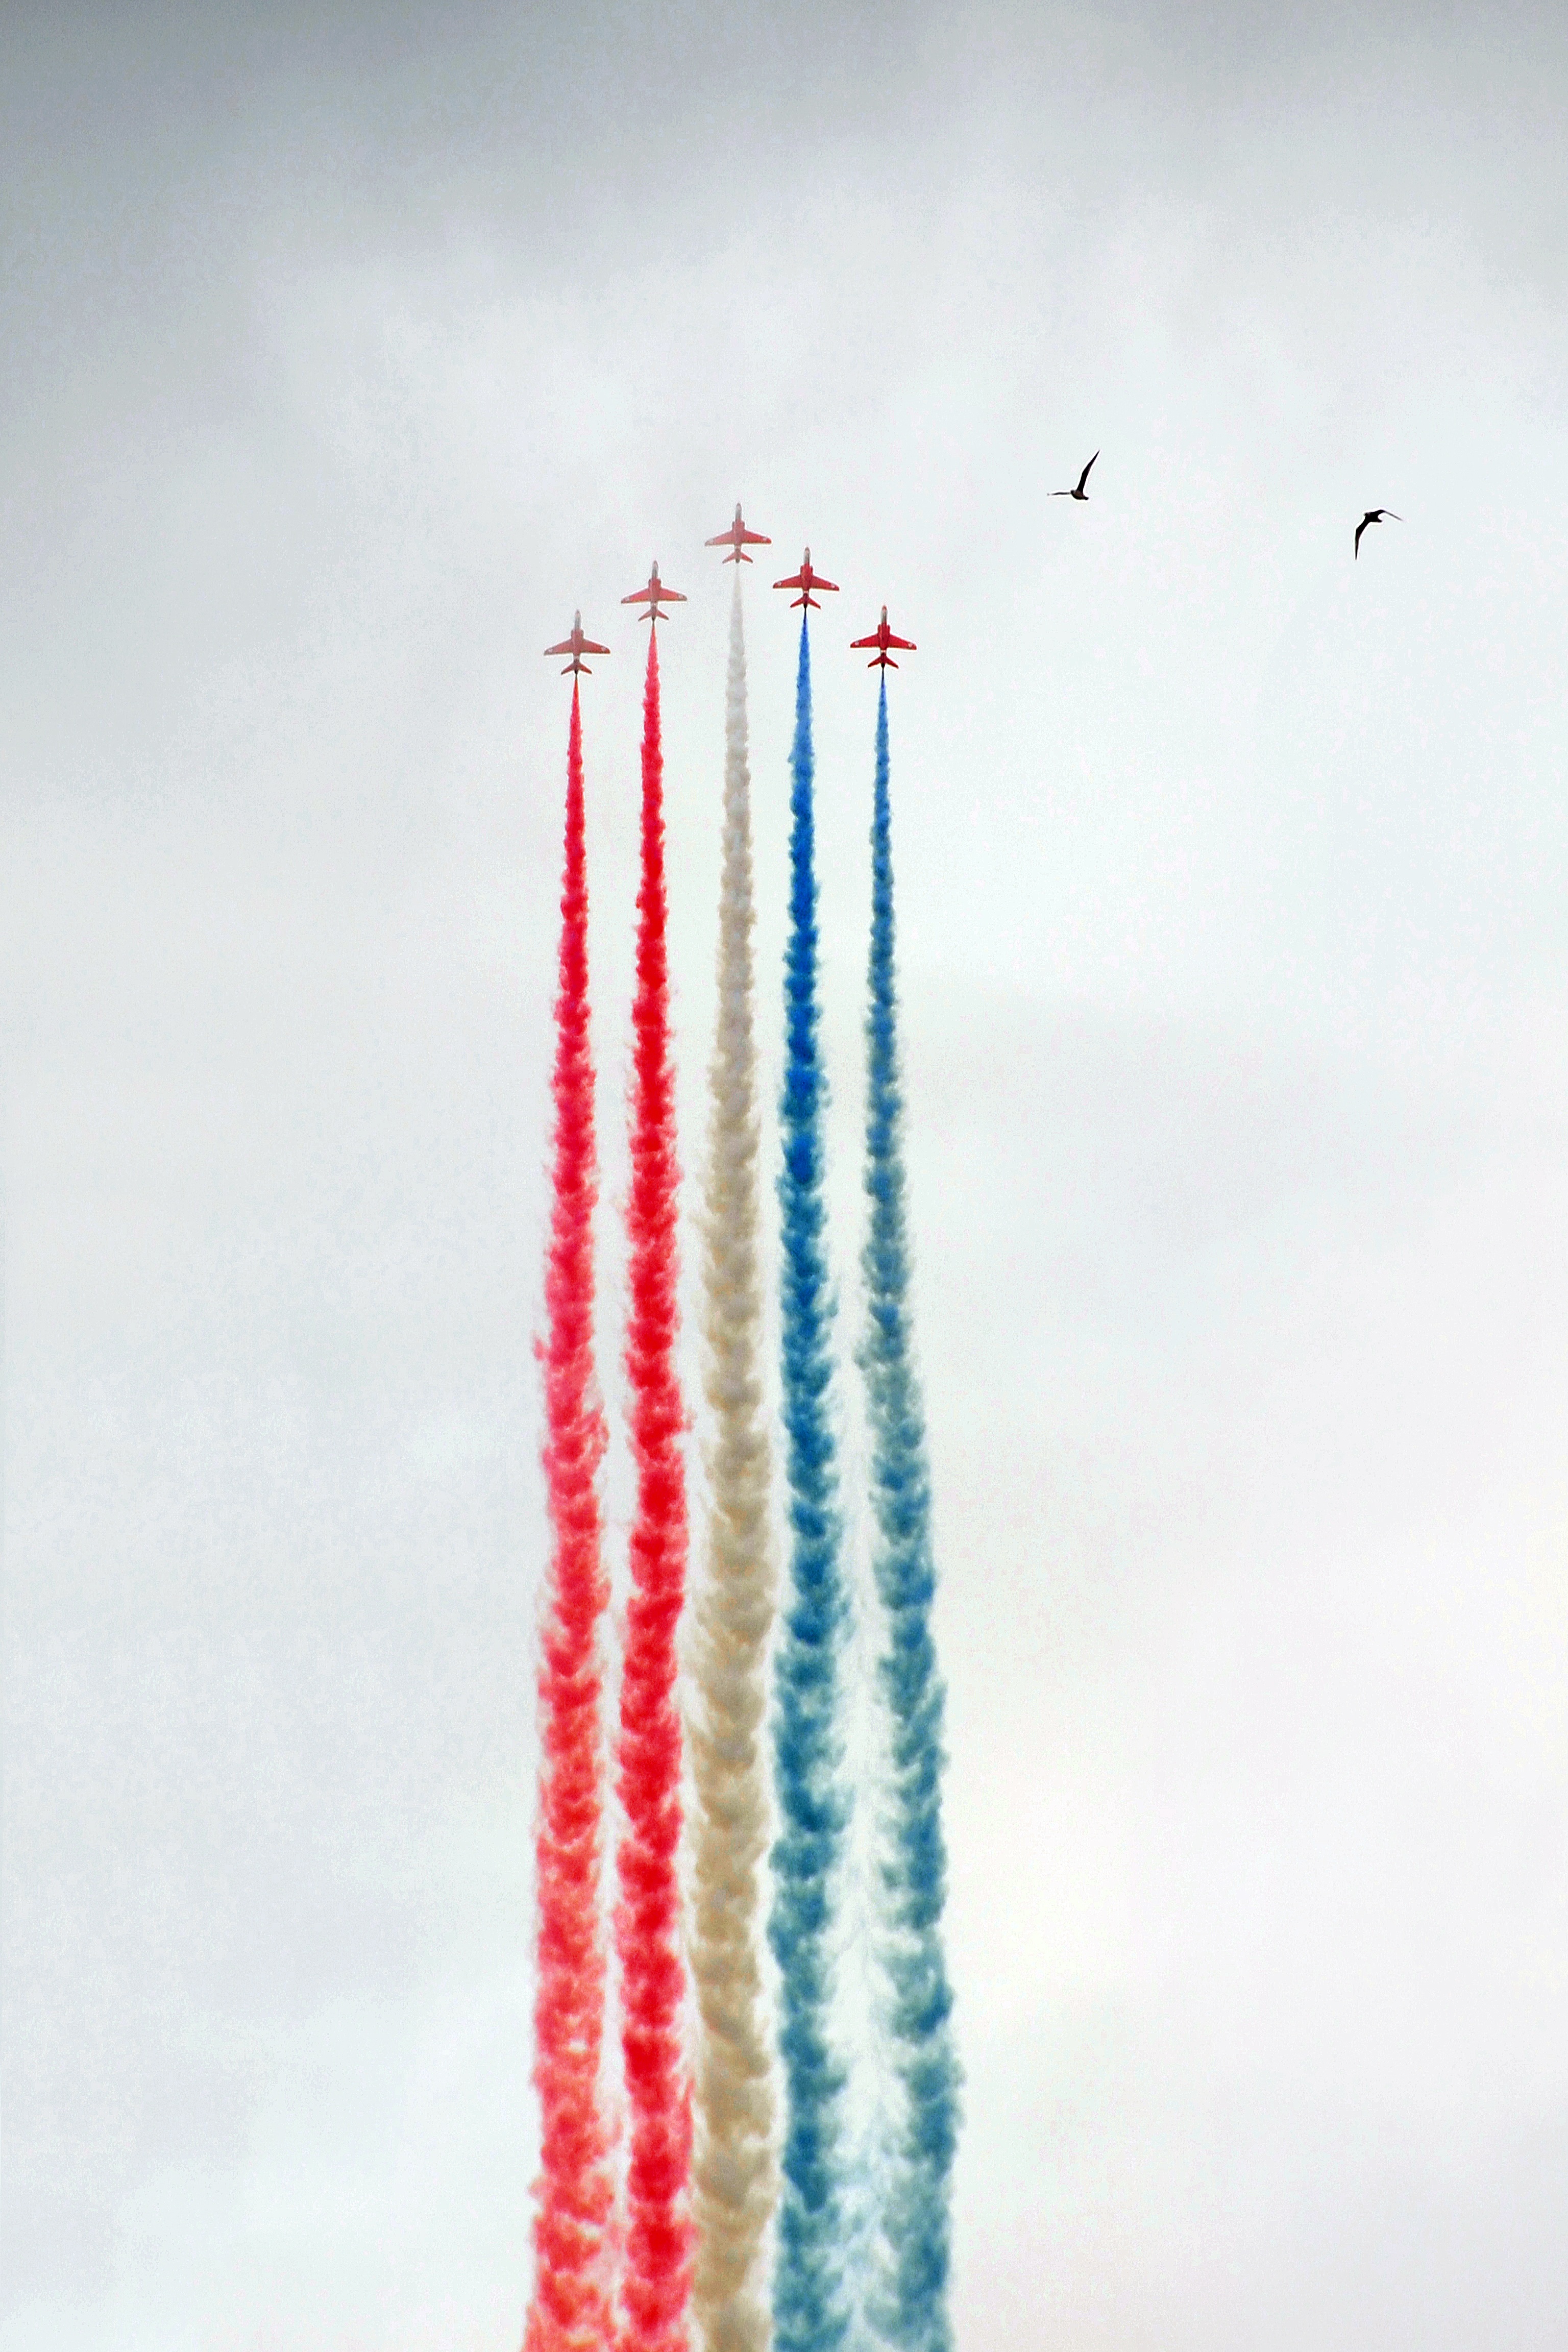
sky, aircraft, military, jet, line, toy, clouds, fighter